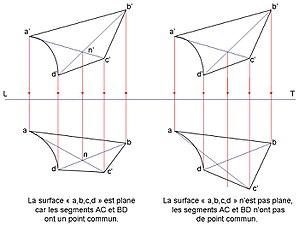
Vérification ou construction d'une figure plane.
Le traçage est une discipline des métiers de la chaudronnerie qui consiste, entre autres, à déterminer le développement d'une surface développable. Le traçage inclut aussi des méthodes graphiques utilisables pour approximer, optimiser la surface de matière nécessaire au formage de surfaces non développables telles que l'étrave d'un bateau, les fonds hémisphériques, elliptiques ou ovales, les éléments de sphère, les coupes, les vases, les ailes d'avion, les éléments de tôlerie des voitures et autres formes conoïdales en général...